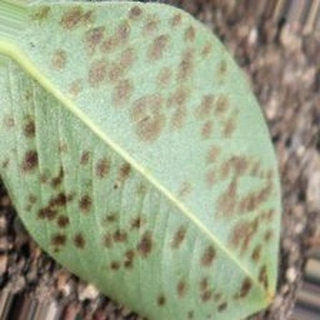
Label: groundnut_rust